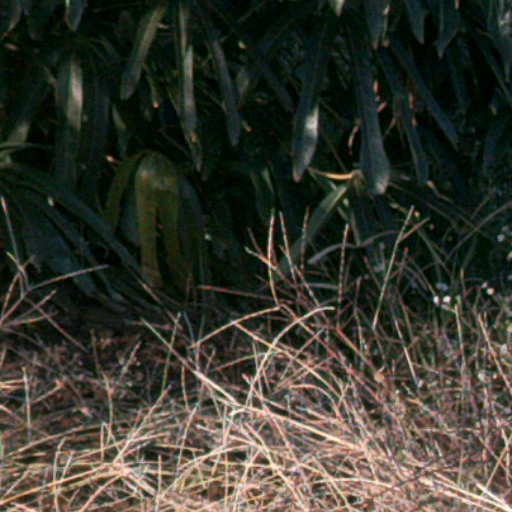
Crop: cassava